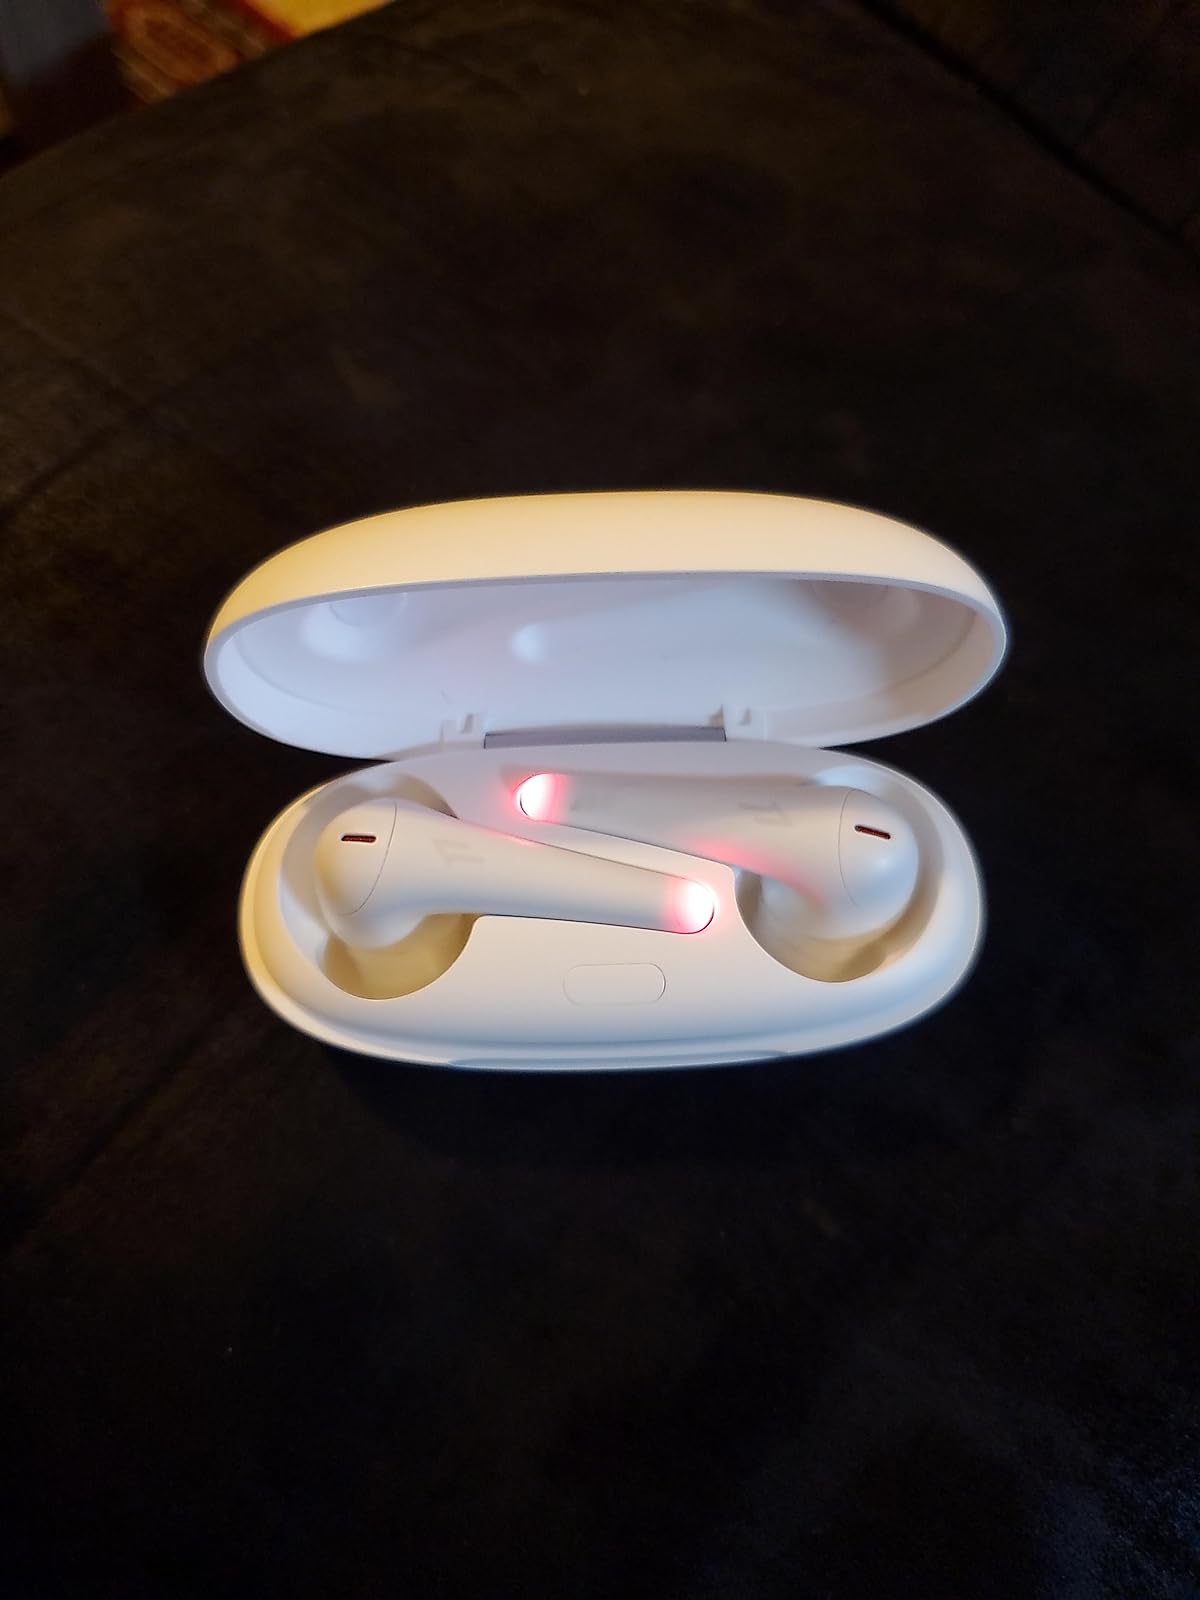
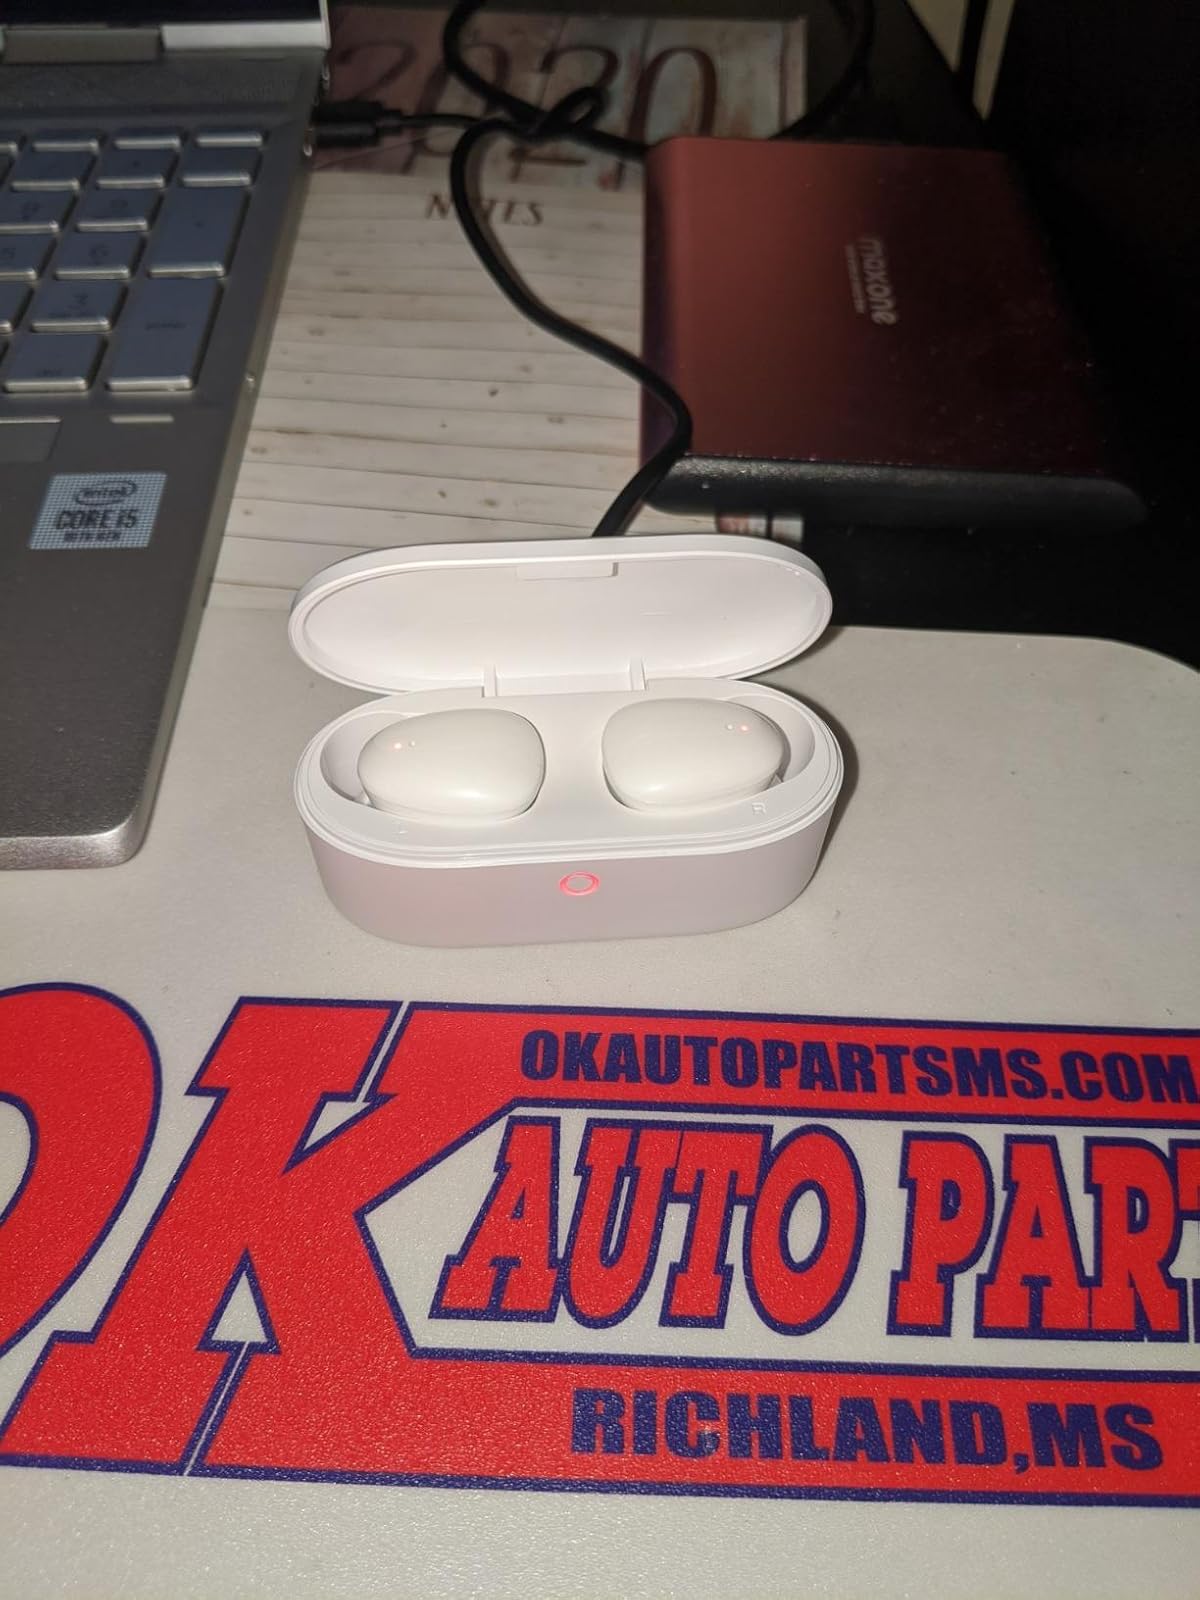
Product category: earbuds
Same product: no